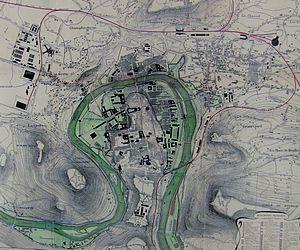
Plan de Besançon (Doubs, France) lors de la crue du Doubs de 1910.
La crue du Doubs de 1910 à Besançon est une crue historique de la rivière franco-suisse du Doubs, survenue les 20 et 21 janvier 1910 au cœur de la capitale de la Franche-Comté, qui est ceinturée par ce cours d'eau. Elle est la plus importante inondation de l'histoire de la ville, frappant de nombreux secteurs du centre historique composés à l'époque des quartiers de La Boucle et de Battant, et de nombreux lieux-dits, qui furent touchés à des degrés divers. Bien que la cité eut écho de l'exceptionnelle montée des eaux en aval de la rivière, les habitants et les autorités ne s'inquiétèrent que peu, estimant qu'il était impossible que cette crue dépasse les limites atteintes par les précédentes, et notamment celle de 1882, alors la plus importante.